Great Mosque of Djenné

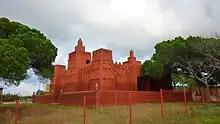
A 1930 replica of the mosque in the French commune of Fréjus

The original mosque presided over one of the most important Islamic learning centers in Africa during the Middle Ages, with thousands of students coming to study the Quran in Djenné's madrassas. The historic areas of Djenné, including the Great Mosque, were designated a World Heritage Site by UNESCO in 1988. While there are many mosques that are older than its current incarnation, the Great Mosque remains the most prominent symbol of both the city of Djenné and the nation of Mali.